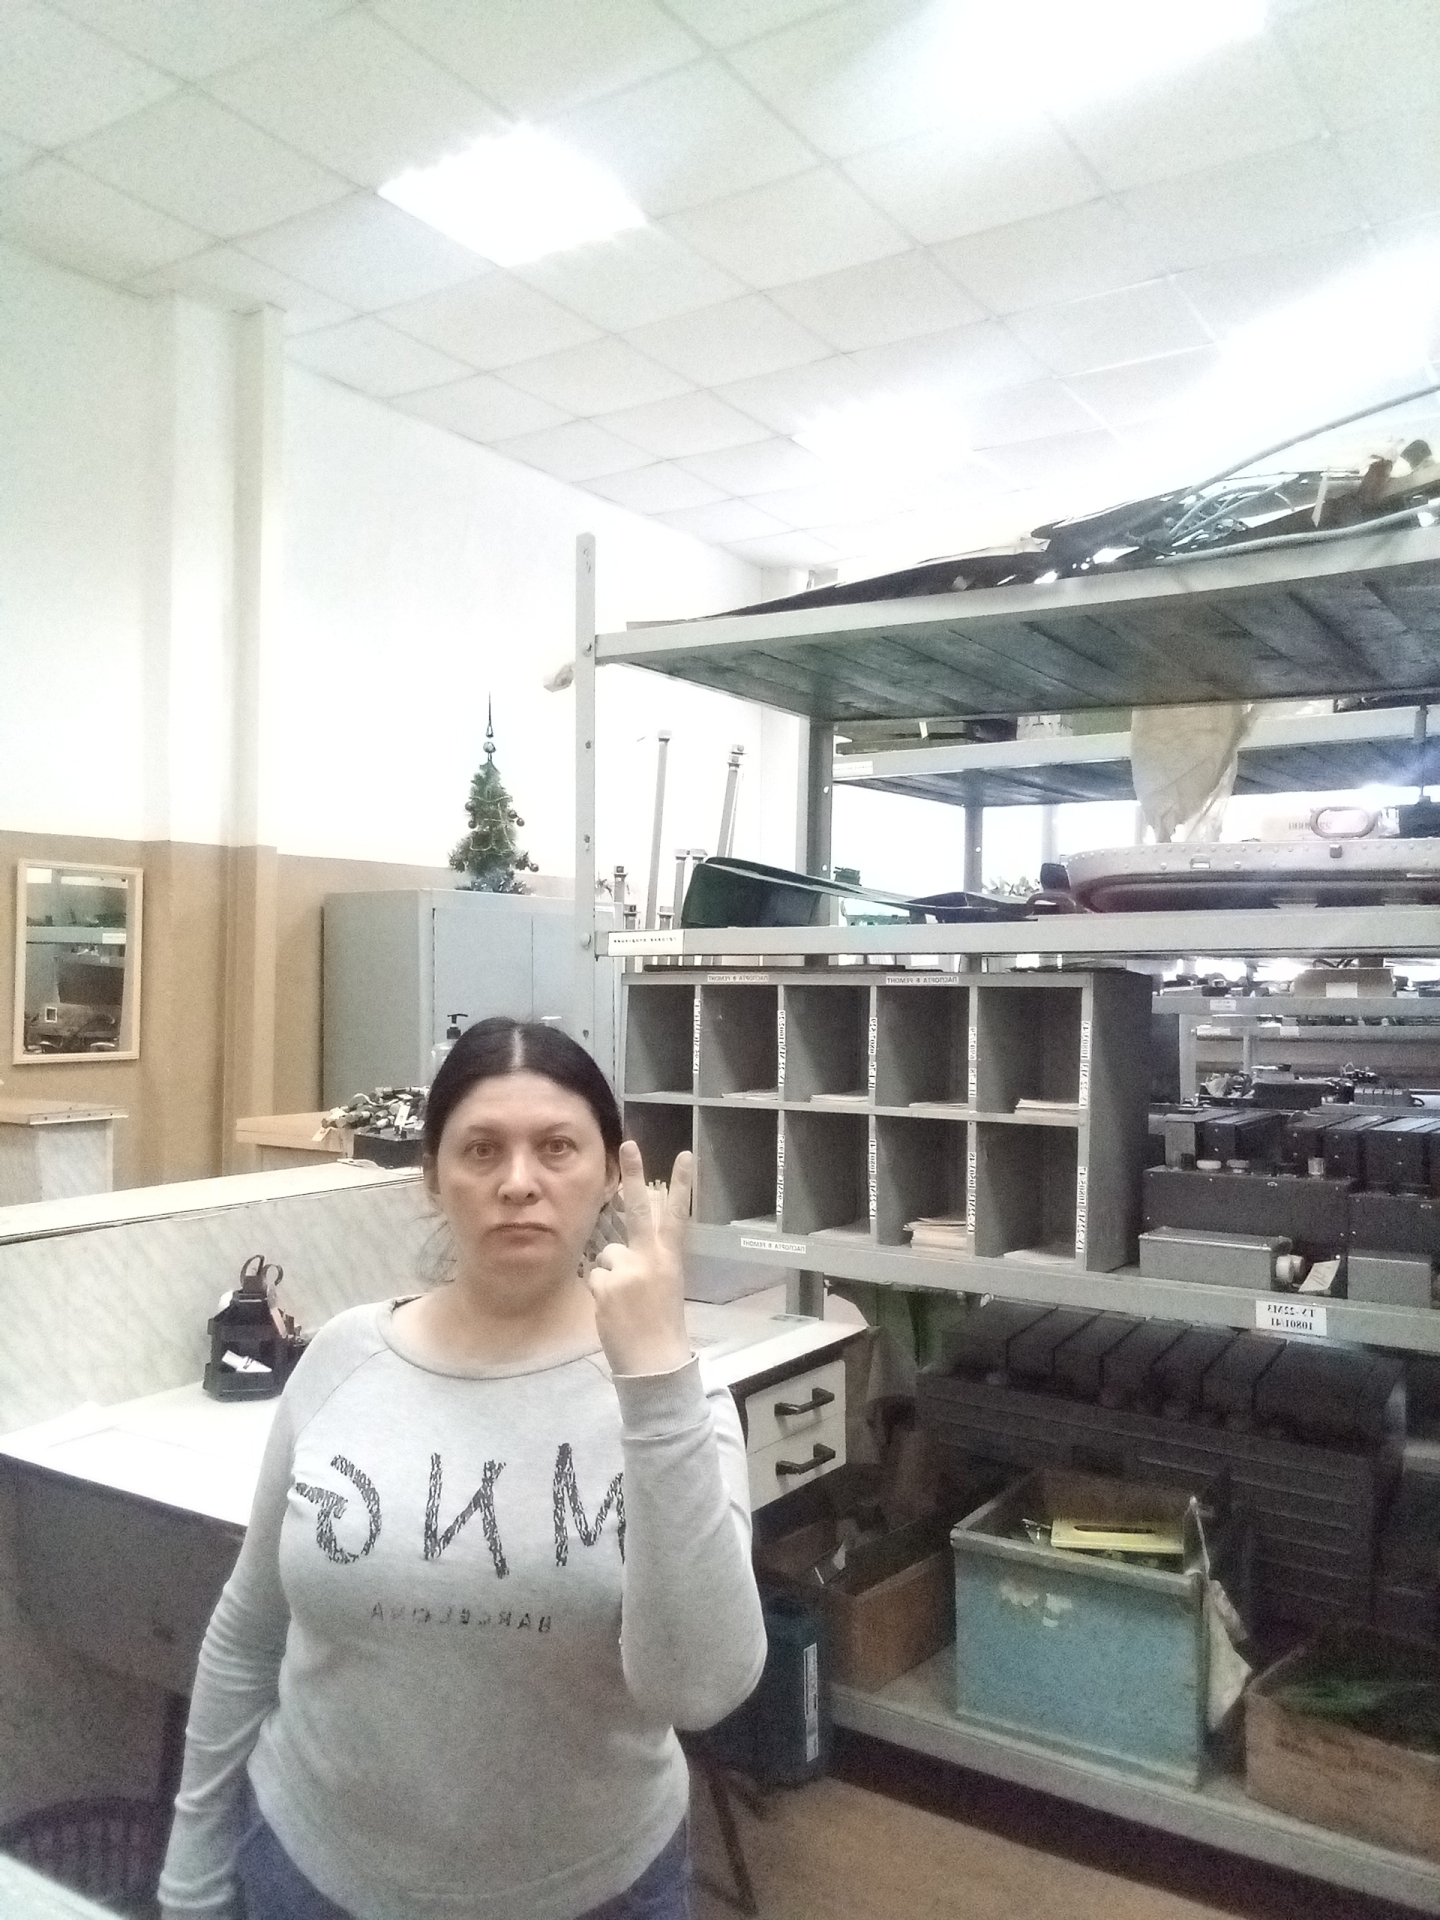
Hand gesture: peace_inverted